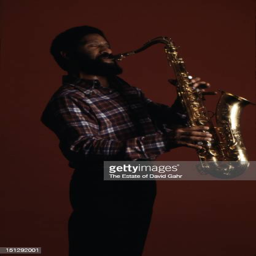
hard bop artist poses for a portrait with his saxophone